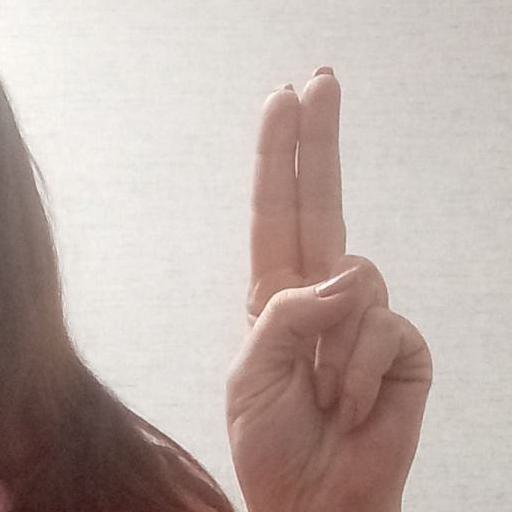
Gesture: two_up